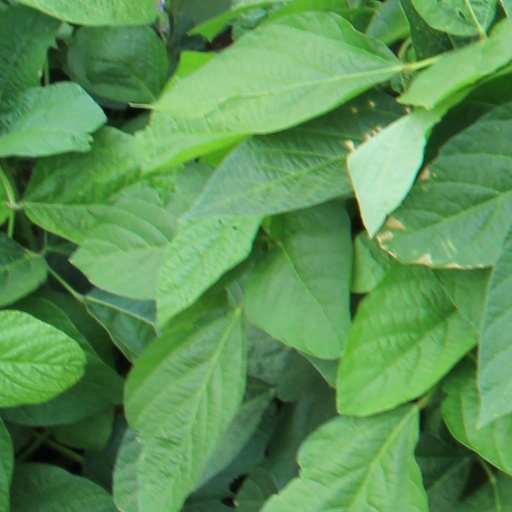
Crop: soybean